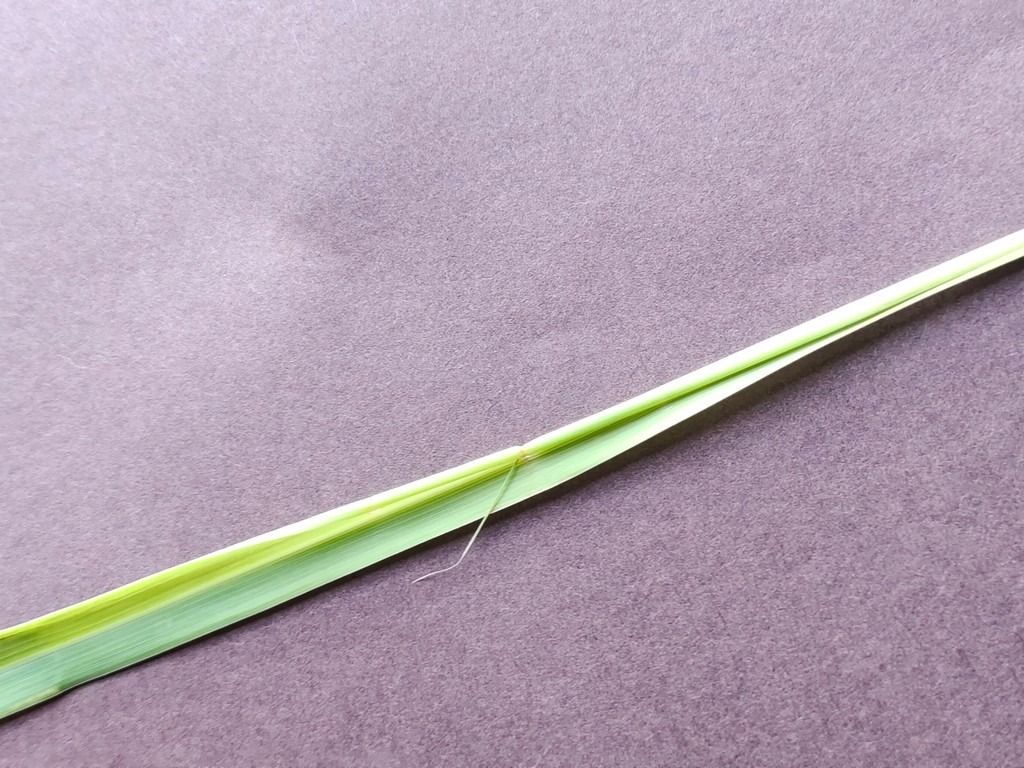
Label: Healthy